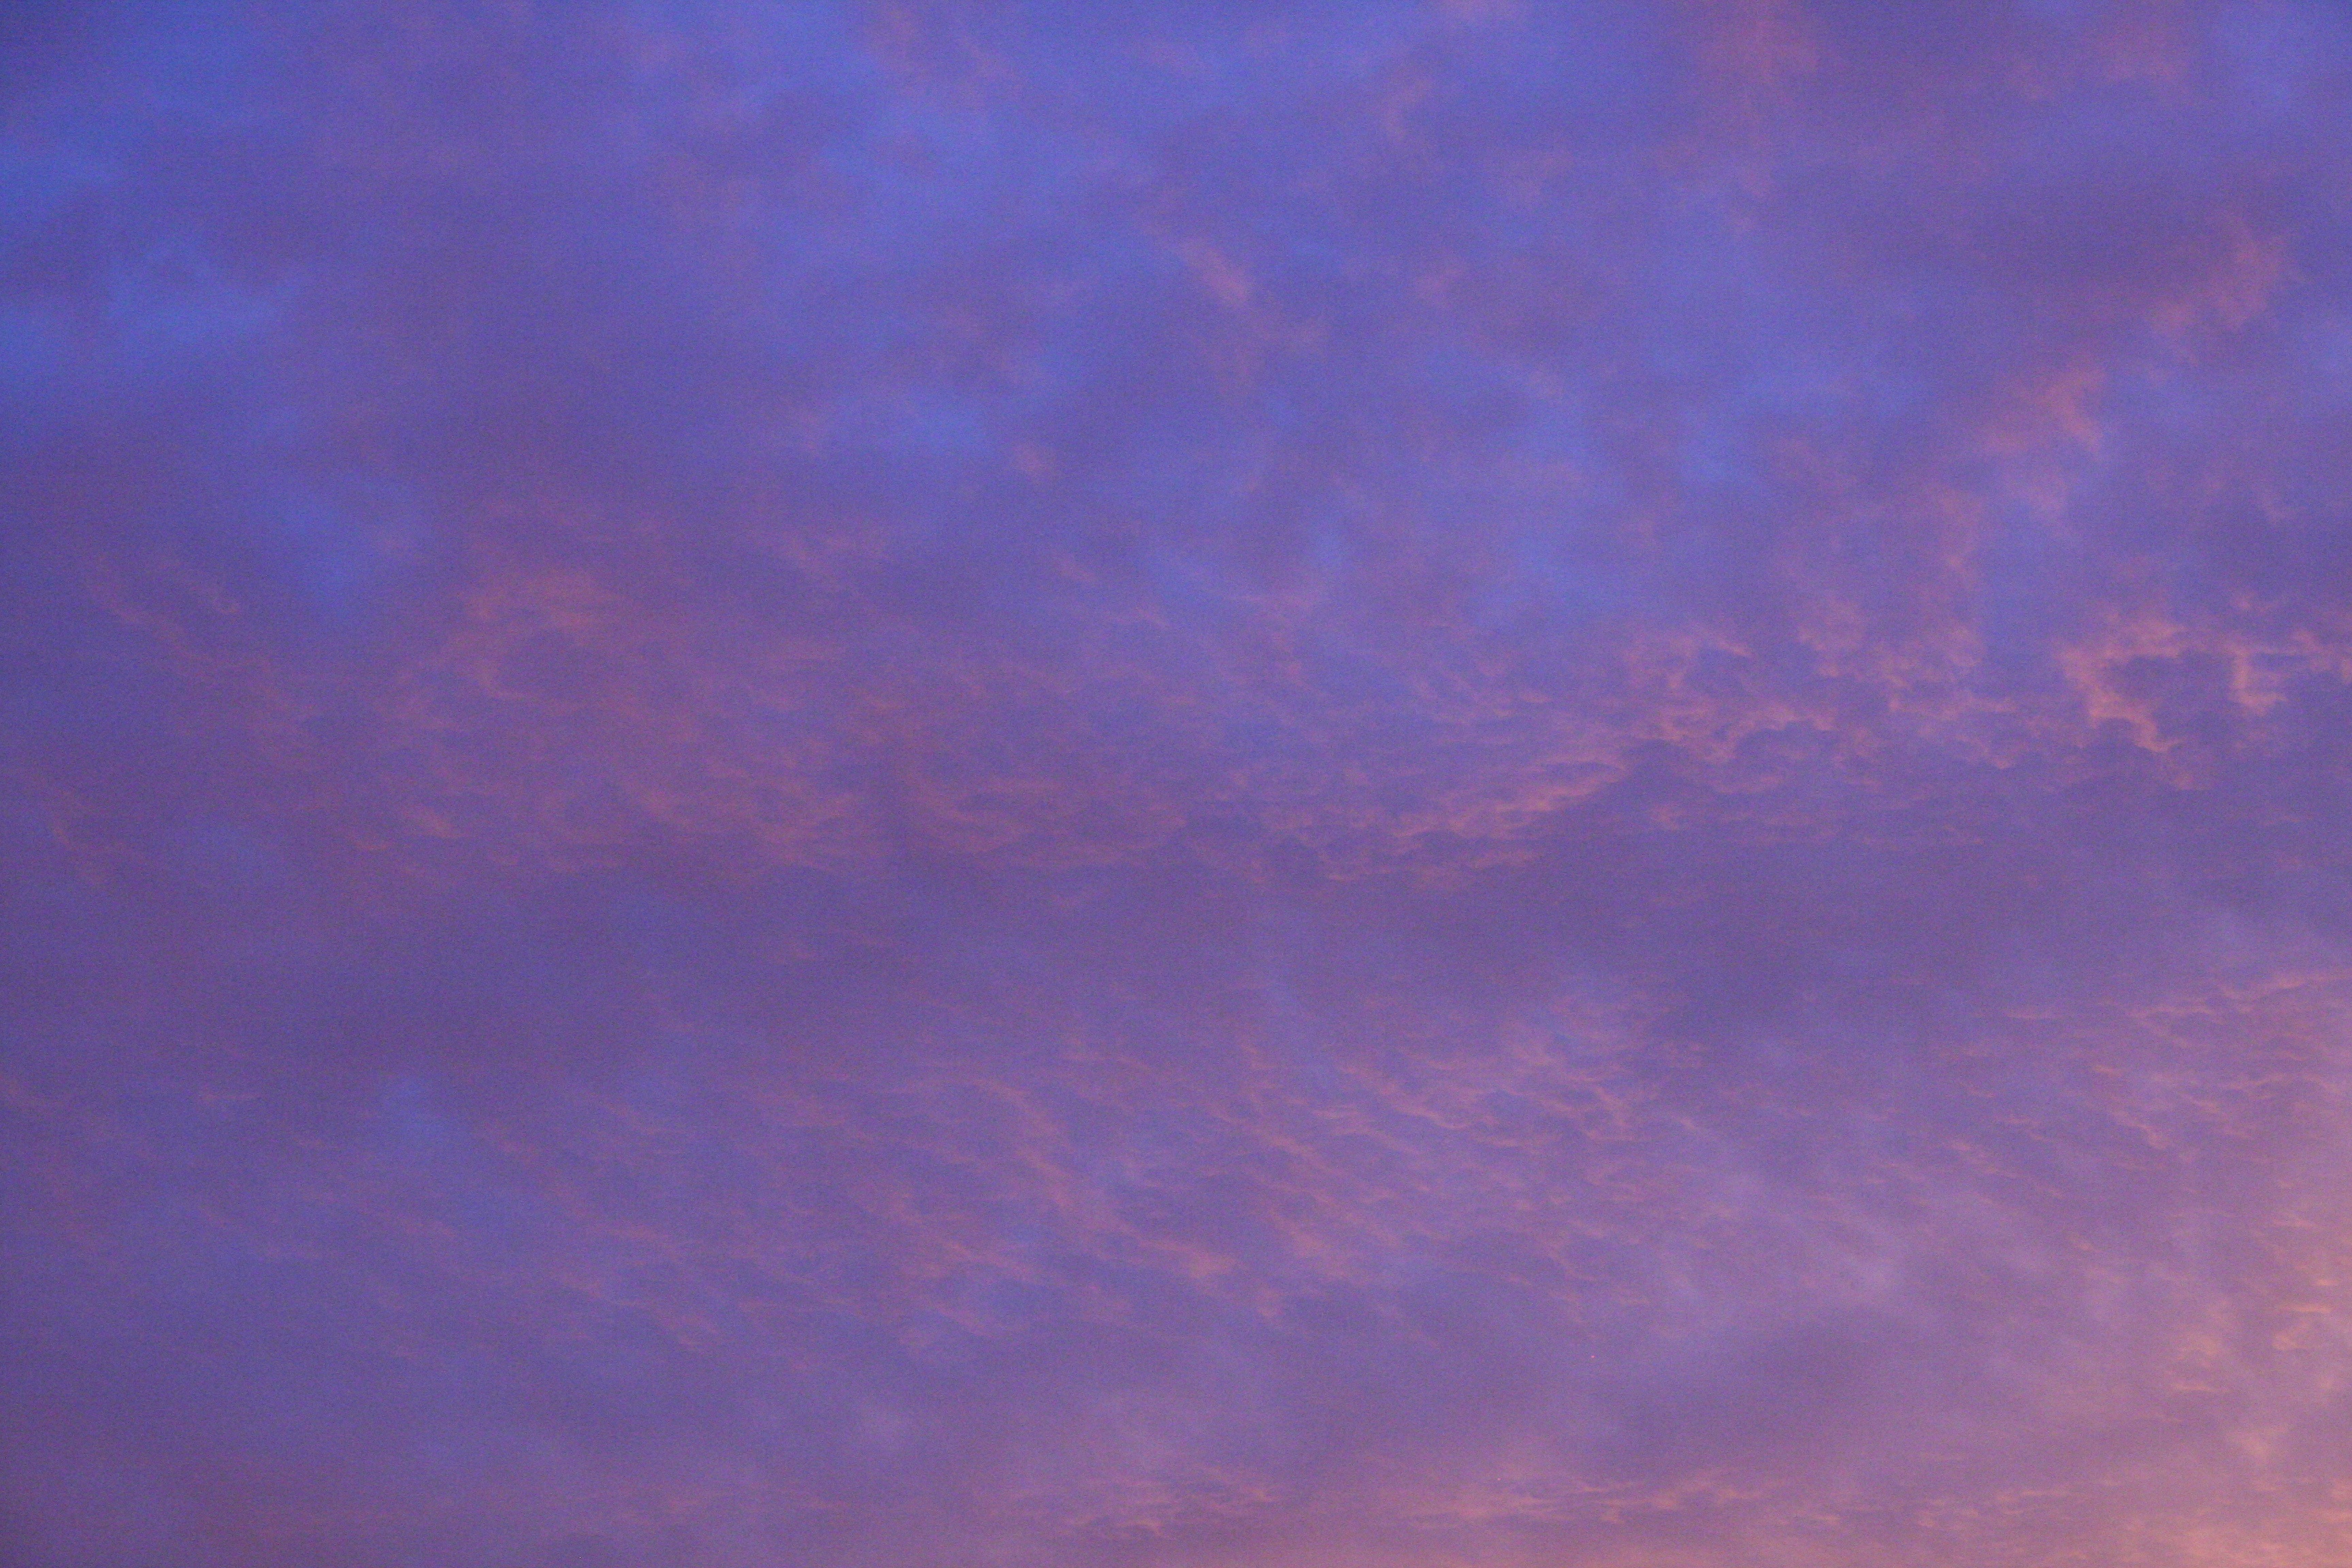
horizon, cloud, sky, sunrise, sunset, sunlight, dawn, atmosphere, dusk, evening, reflection, blue, afterglow, meteorological phenomenon, atmosphere of earth